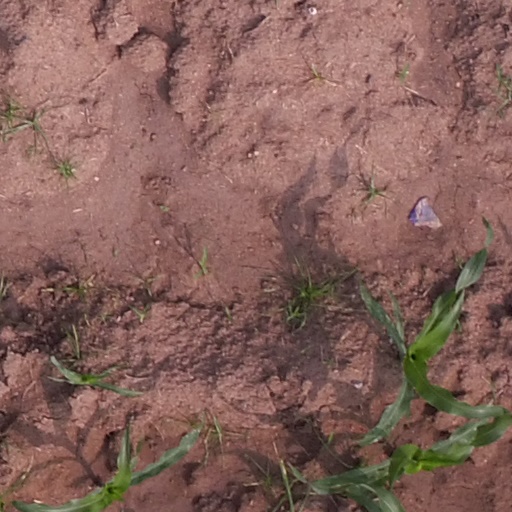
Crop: maize; corn